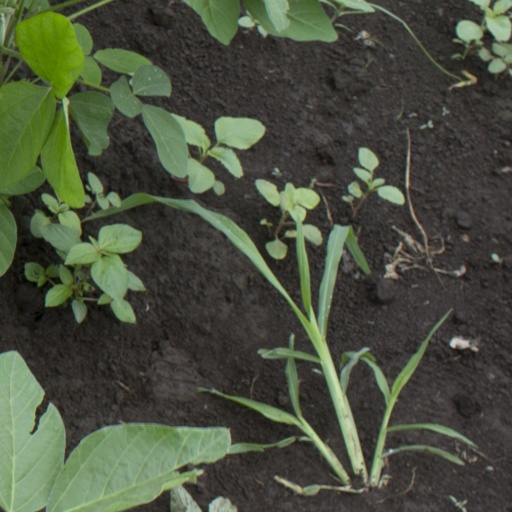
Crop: soybean